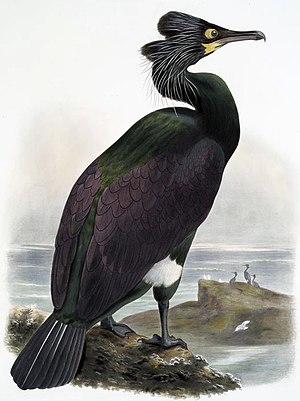
Uddøde fugle / IUCN rødliste
Brilleskarven uddøde omkring 1850, hvor den levede på Kommandørøerne i det nordlige Stillehav
Uddøde fugle er arter eller underarter af fugle, der ikke længere eksisterer. Fugle kan være uddøde globalt eller regionalt. For eksempel blev urfuglen erklæret som uddød i Danmark i 2001, men er ikke truet internationalt. Gejrfuglen uddøde globalt i 1844, hvor de sidste to individer blev dræbt.